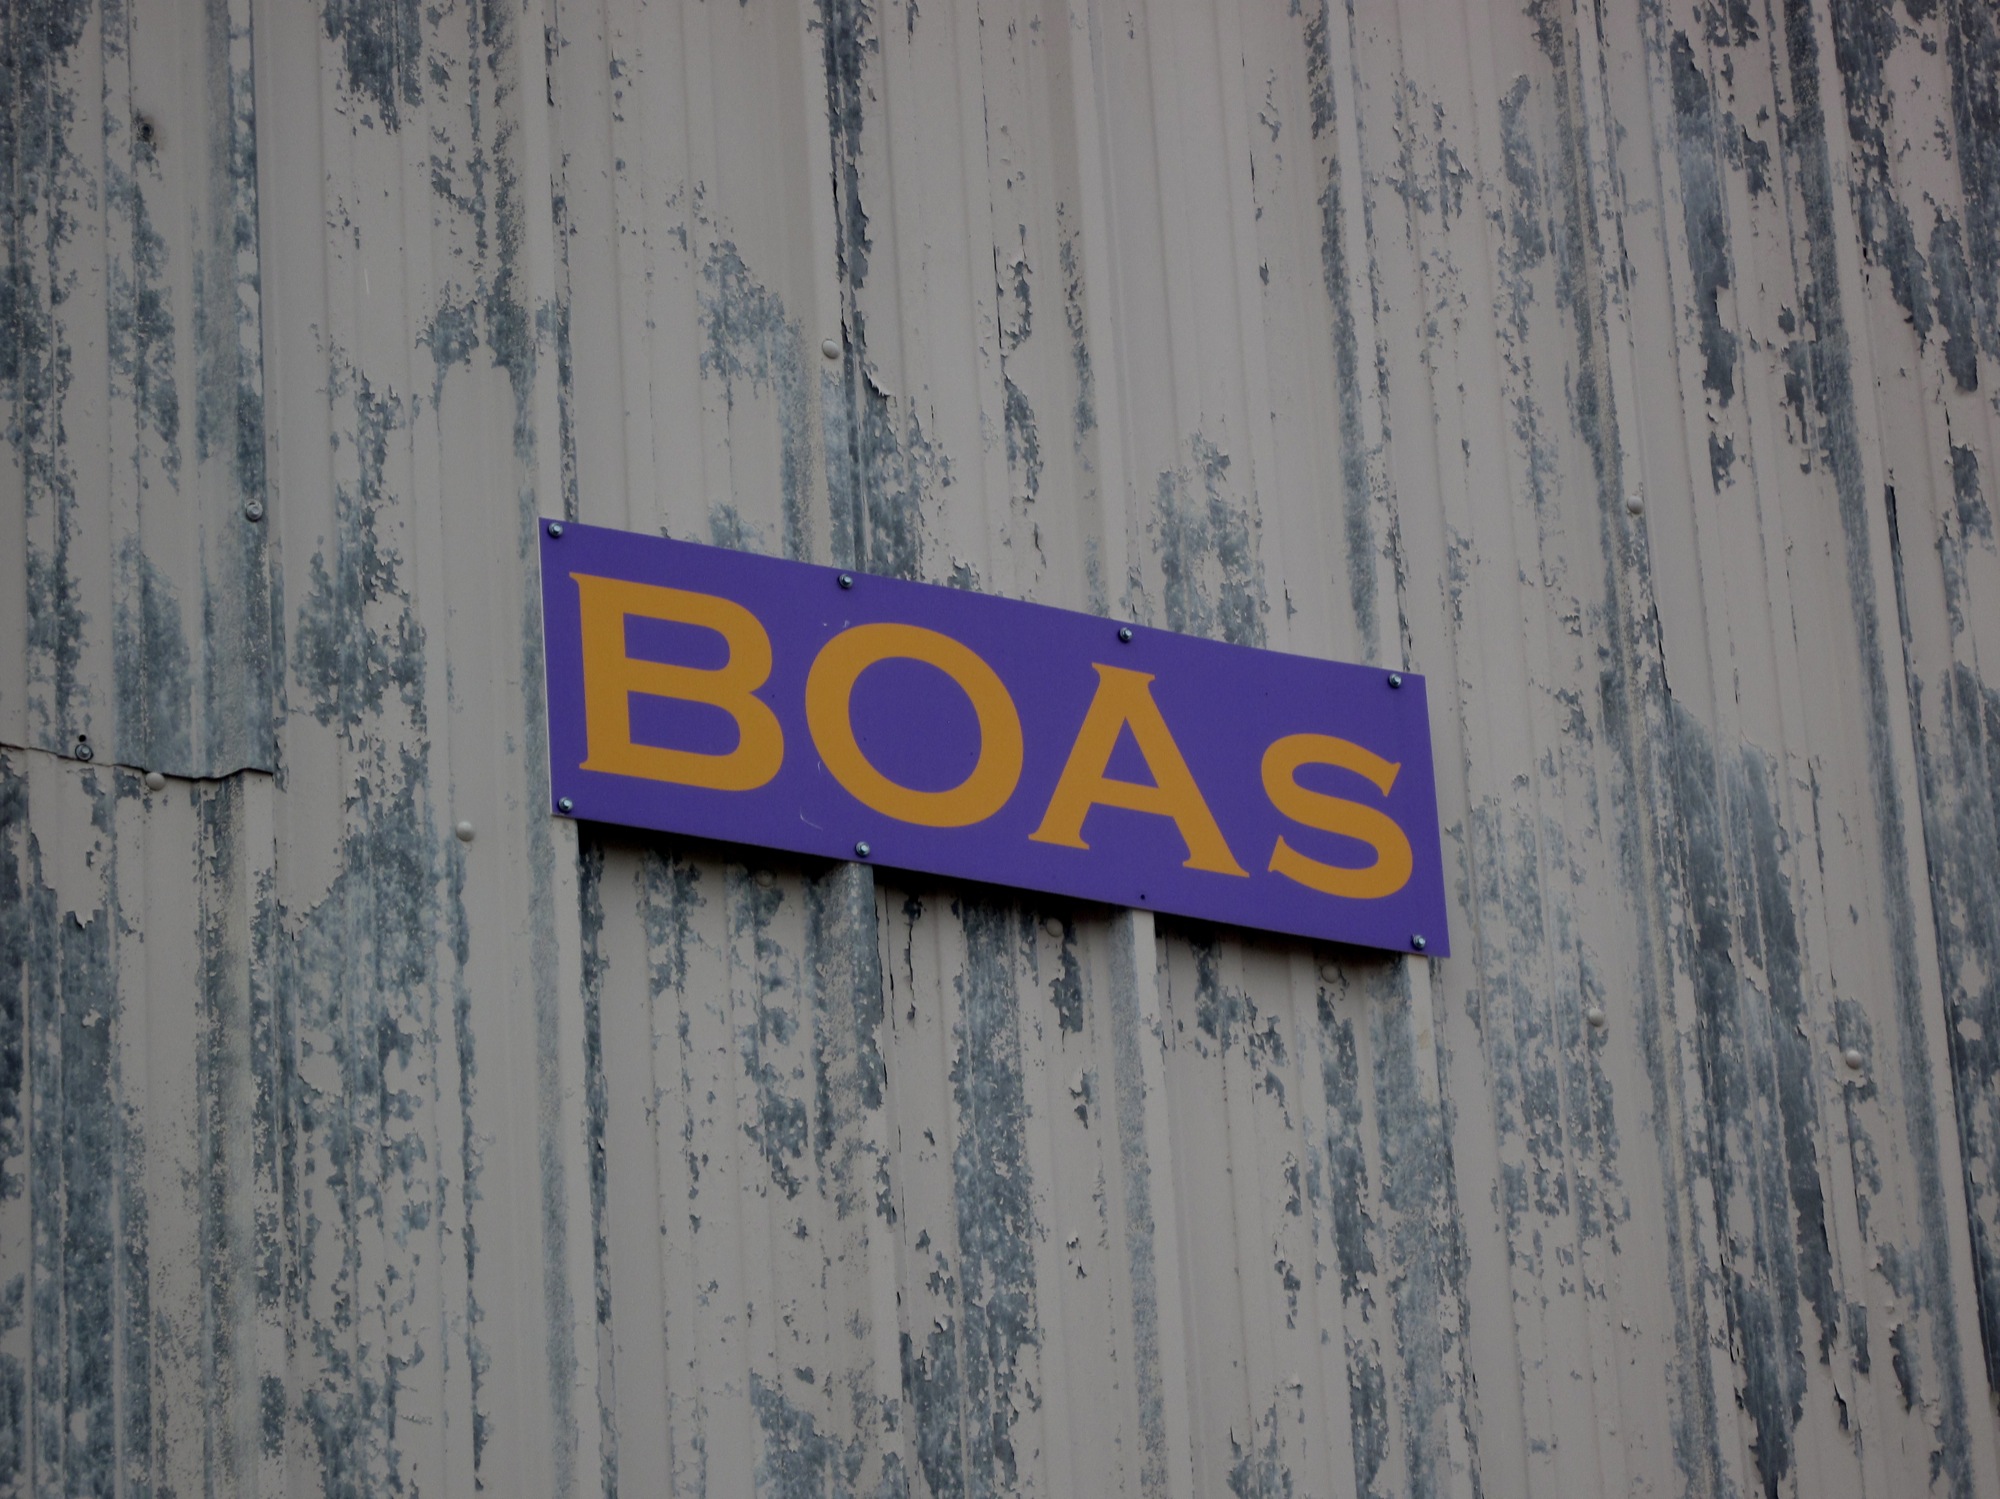
number, wall, sign, color, blue, street sign, signage, font, shape, neworleans, mardigras, kreweofkingarthur, traffic sign